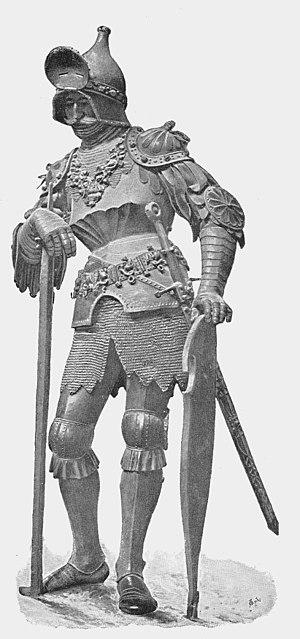
L'histoire de Vérone s'étend de l'installation du premier habitat, probablement néolithique, sur le mont Saint-Pierre, jusqu'à nos jours. Les monuments, les rues, les ponts et les places de la ville témoignent de cette histoire ancienne, ainsi que le sous-sol qui recèle les ruines et les traces des antiques civilisations.